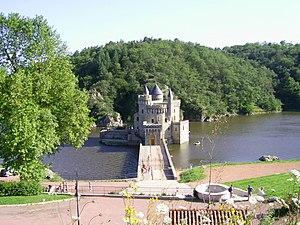
Château de La Roche - Saint Priest la Roche - Loire - France
Le Château de La Roche est situé sur une boucle de la Loire dans la commune de Saint-Priest-la-Roche, à 20 km de Roanne.